Alternating current electrospinning

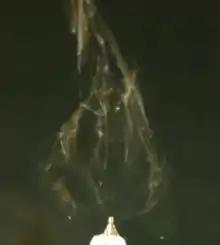
The nanofibrous plume generated during alternating current electrospinning without using a grounded collector.

Alternating current electrospinning is a fiber formation technique to produce micro- and nanofibers from polymer solutions under the dynamic drawing force of the electrostatic field with periodically changing polarity. The main benefit of alternating current electrospinning is that multiple times higher productivities are achievable compared to widely used direct current electrospinning setups.